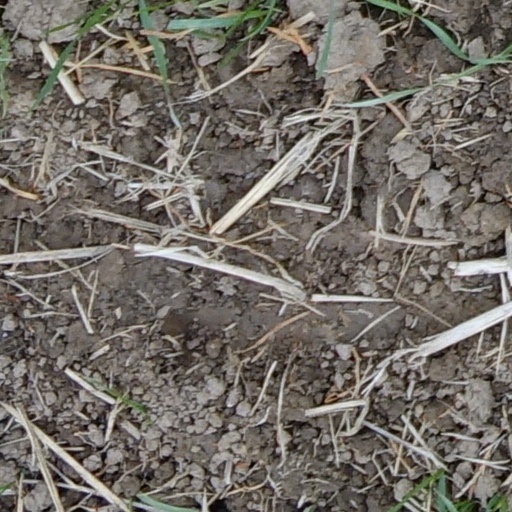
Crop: wheat